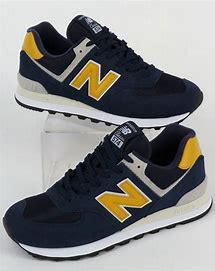
Brand: New
Model: Balance 574